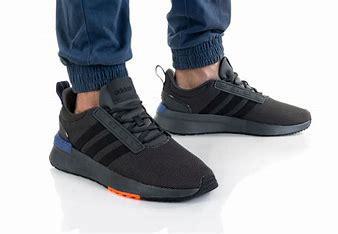
Brand: Adidas
Model: Racer TR21